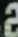
Number: 2